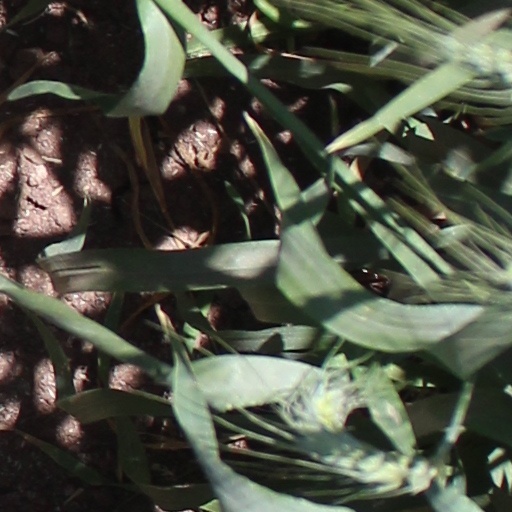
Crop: wheat